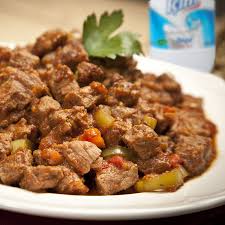
Yemek: et_sote